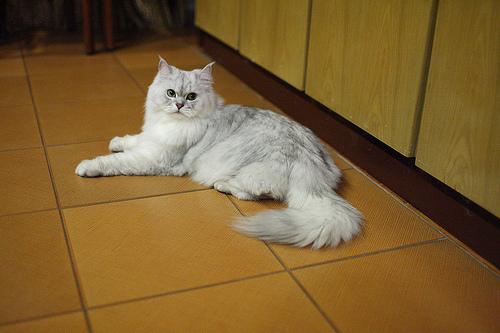
Breed: Persian